Edward Aleksander Raczyński

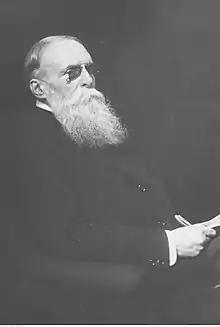
Photograph of Raczyński from the archives of Ilustrowany Kurier Codzienny publishing house, founded in 1910 in Kraków by Marian Dąbrowski

Raczyński was an adventurer and world traveller. After the death of his father in 1864, at the age of 17 he escaped to Turkey for a few months with a friend, Roger Ziolecki, after his guardians attempted to send him to Wroclaw; he was later badly wounded in the 1867 Battle of Mentana, then in 1869 went to Chile, then back to France in 1870 to take part in a war, and in 1874 settled in Kraków at the residence of his aunt countess Katarzyna Potocka.